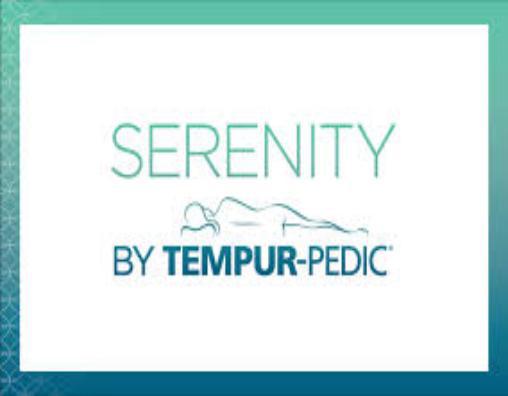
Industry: Necessities